Fraternal Order of Eagles

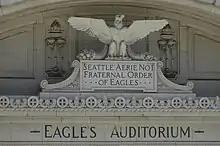
Terracotta ornamentation of the former Eagles Aerie No. 1, Eagles Auditorium Building in Seattle.

The Fraternal Order of Eagles was founded on February 6, 1898. The organization was formed by six theater owners sitting on a pile of lumber in Moran's shipyard in Seattle, Washington. They were competitors who had come together to discuss a musicians' strike. After deciding how to handle the strike, they agreed to "bury the hatchet" and form an organization dubbed "The Order of Good Things".